Daiva Ragažinskienė

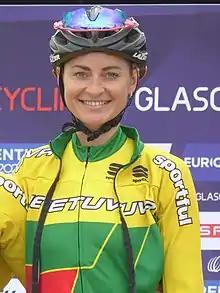
Ragažinskienė at the 2018 European Road Cycling Championships.

Daiva Ragažinskienė (née Tušlaitė; born 18 June 1986) is a Lithuanian racing cyclist, who currently rides for Lithuanian amateur team Colibri Cycling. She competed in the 2013 UCI women's road race in Florence.